Chrysler LH engine

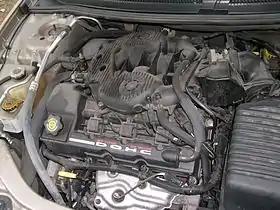
LH engine installed in a 2002 Dodge Stratus

The EER version debuted in 1998 and is built in Kenosha, Wisconsin. It is a DOHC 24-valve design. Bore and stroke is . It is an aluminum block with cast-iron cylinder liners and aluminum heads. Output has varied depending on the application but typical was at 5800 rpm with of torque at 4850 rpm. In terms of emissions, this was a TLEV engine; it runs on regular-octane (87) gasoline. Compression when launched in 1998 was 9.7:1 (increased to 9.9:1 in the LX cars). Redline occurred at 6,464 rpm, originally; and at 6,600 rpm as revised for the LX. The 24 valves are actuated by hydraulic end-pivot roller followers and hydraulic lifters. Fuel injection was sequential for six ports for all engines.